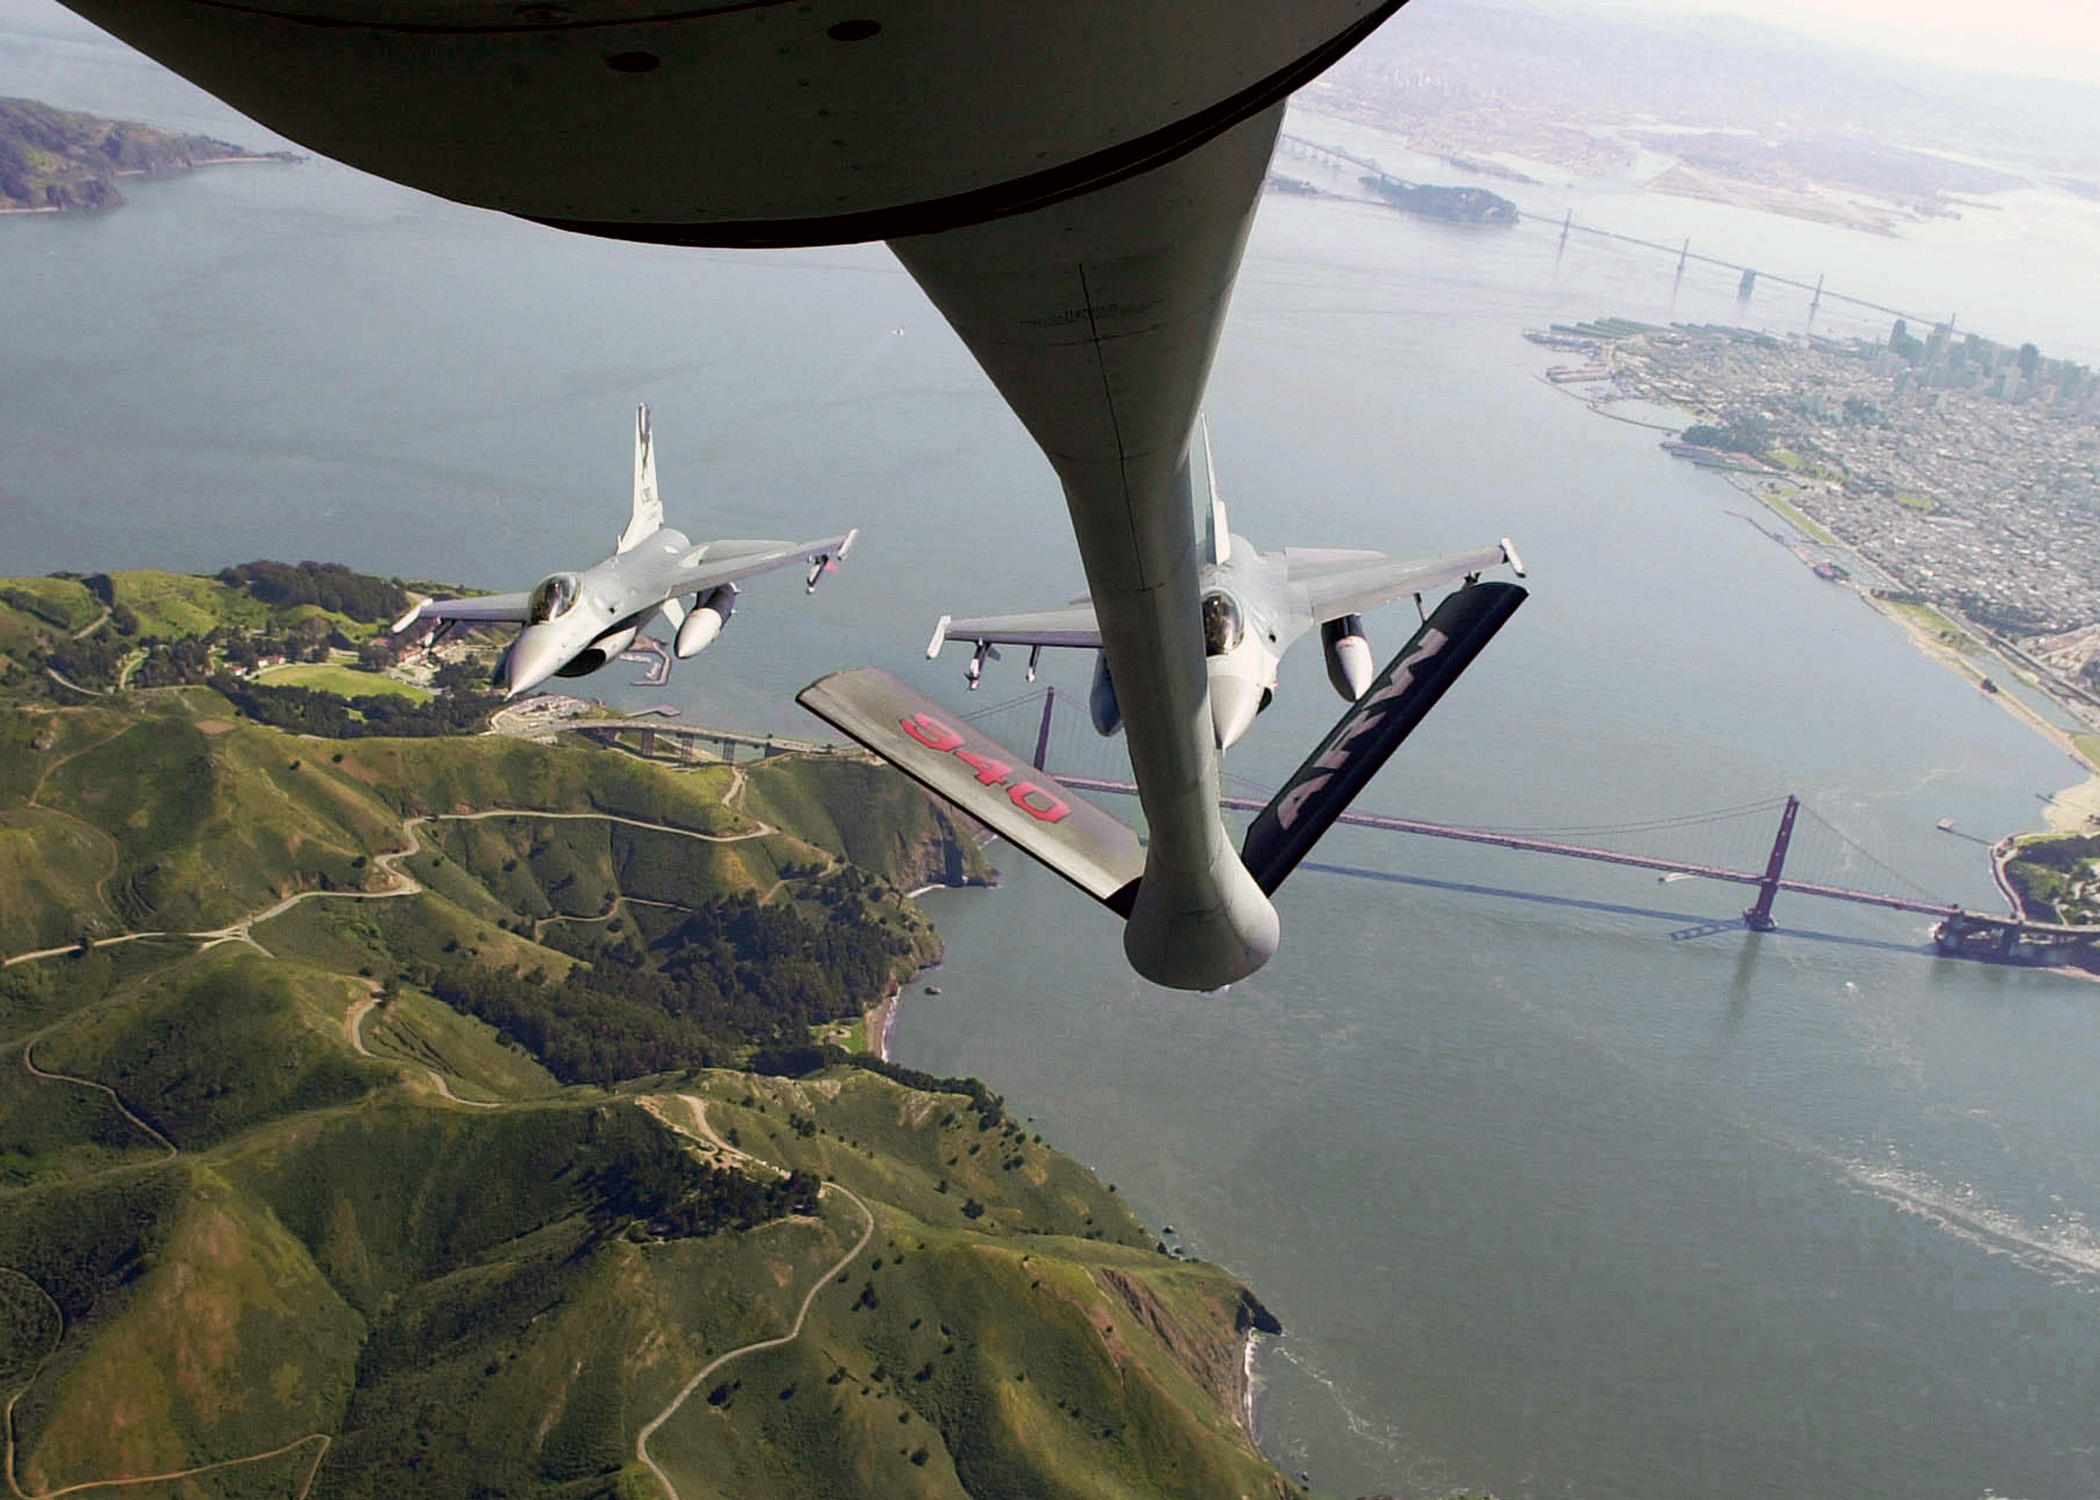
wing, airplane, aircraft, vehicle, airline, aviation, flight, airliner, takeoff, air force, aerial photography, jet aircraft, military aircraft, atmosphere of earth, aircraft engine